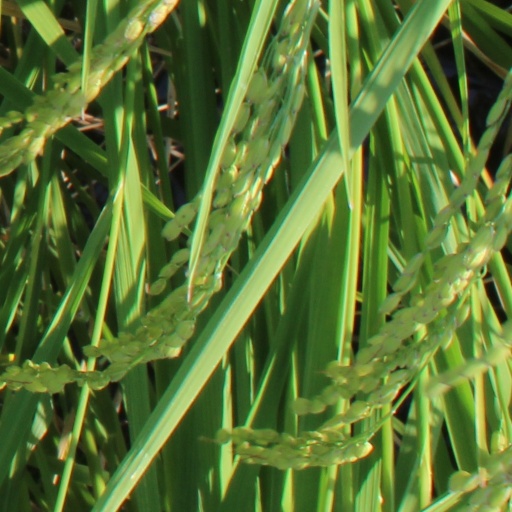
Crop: rice